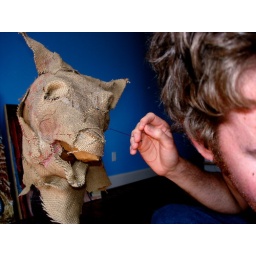
Working on one of my dog sculptures in my blue studio.